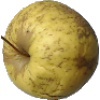
Label: golden_apple